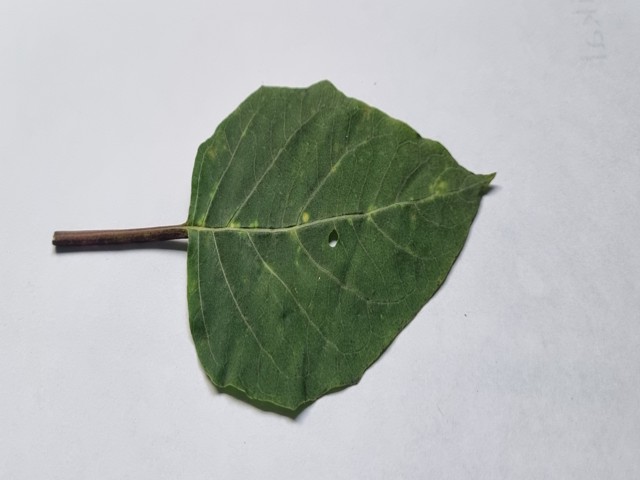
Plant: kalodhutura